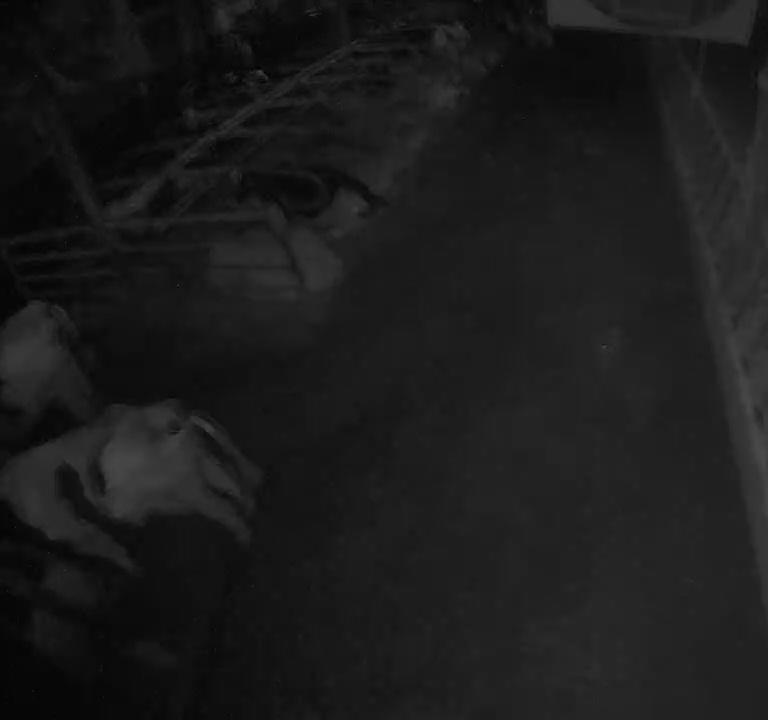
Number of cows: 4